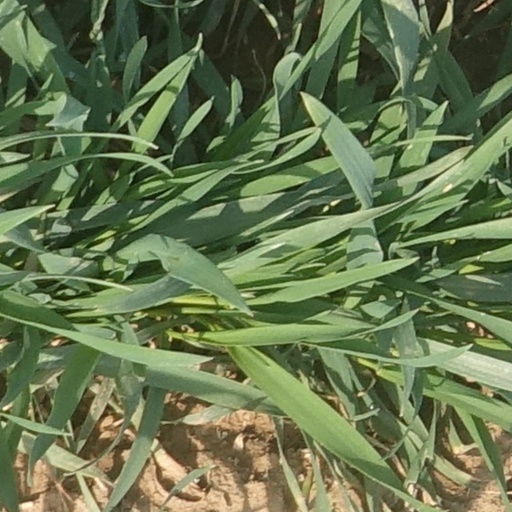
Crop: wheat